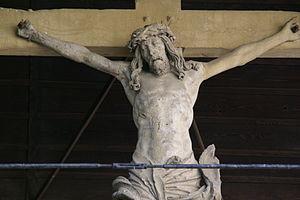
Hans Backoffen, né vers 1470 à Sulzbach et mort le 21 septembre 1519 à Mayence, est un sculpteur allemand. Il était bourgeois de Mayence et sculpteur à la Cour du prince-évêque. Son œuvre a surtout été élaborée entre 1505 et 1519 à l'électorat de Mayence et ses environs.